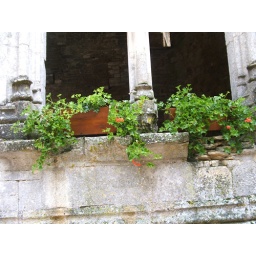
A window sill of the building in course of renovation I love the stone and flowers